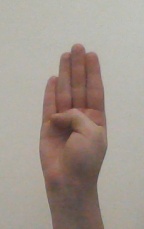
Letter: kaaf